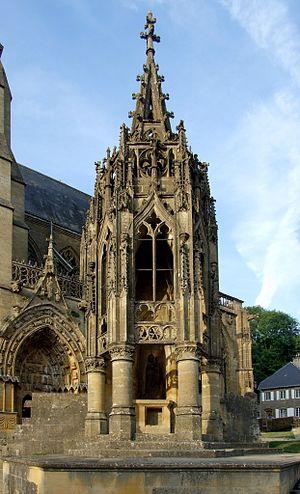
Basilique Notre-Dame d'Avioth